Occupation of Poland (1939–1945)

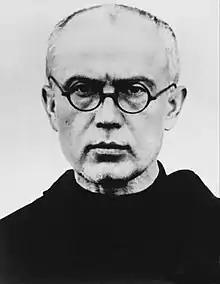
Polish Franciscan, Saint Maximilian Kolbe, at Auschwitz, volunteered to die in place of another prisoner.

The German People's List ("Deutsche Volksliste") classified the "willing" Polish citizens into four groups of people with ethnic Germanic heritage. Group One included so-called ethnic Germans who had taken an active part in the struggle for the Germanization of Poland. Group Two included those ethnic Germans who had not taken such an active part, but had "preserved" their German characteristics. Group Three included individuals of alleged German stock who had become "Polonized", but whom it was believed, could be won back to Germany. This group also included persons of non-German descent married to Germans or members of non-Polish groups who were considered desirable for their political attitude and racial characteristics. Group Four consisted of persons of German stock who had become politically merged with the Poles.